Brian Carlwell

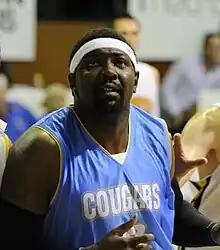
Carlwell with the Cockburn Cougars in 2013

Brian Andrew Carlwell (born October 18, 1987) is an American basketball coach and former player. He played college basketball for Illinois and San Diego State before playing professionally in Australia, Argentina and Japan. Best known for his time spent in Australia, Carlwell is a two-time SBL champion, having won his first in 2012 with the Cockburn Cougars and his second in 2018 with the Perry Lakes Hawks.